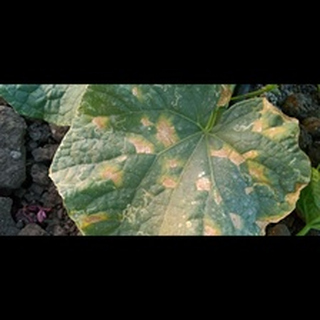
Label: diseased_cucumber